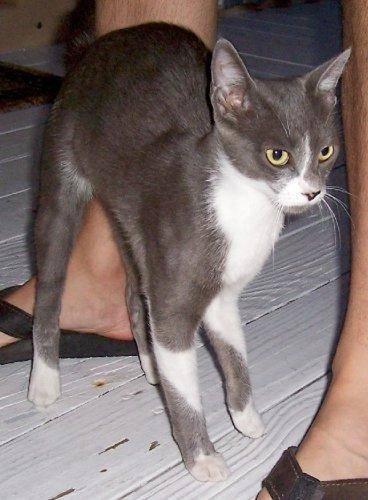
cat